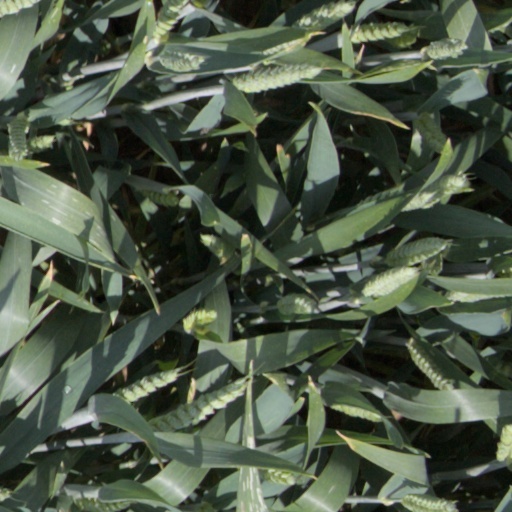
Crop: wheat